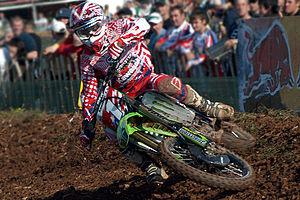
James Stewart Jr, né le 21 décembre 1985 à Bartow, Floride, est un pilote de moto-cross et de Supercross américain. Parfois mentionné comme le « Tiger Woods du supercross », il est connu comme étant le premier Afro-américain à avoir eu du succès en moto-cross comme en Supercross. Considéré comme le plus grand technicien de tous les temps, il révolutionne le pilotage tout terrain moderne en initiant notamment le Scrub.